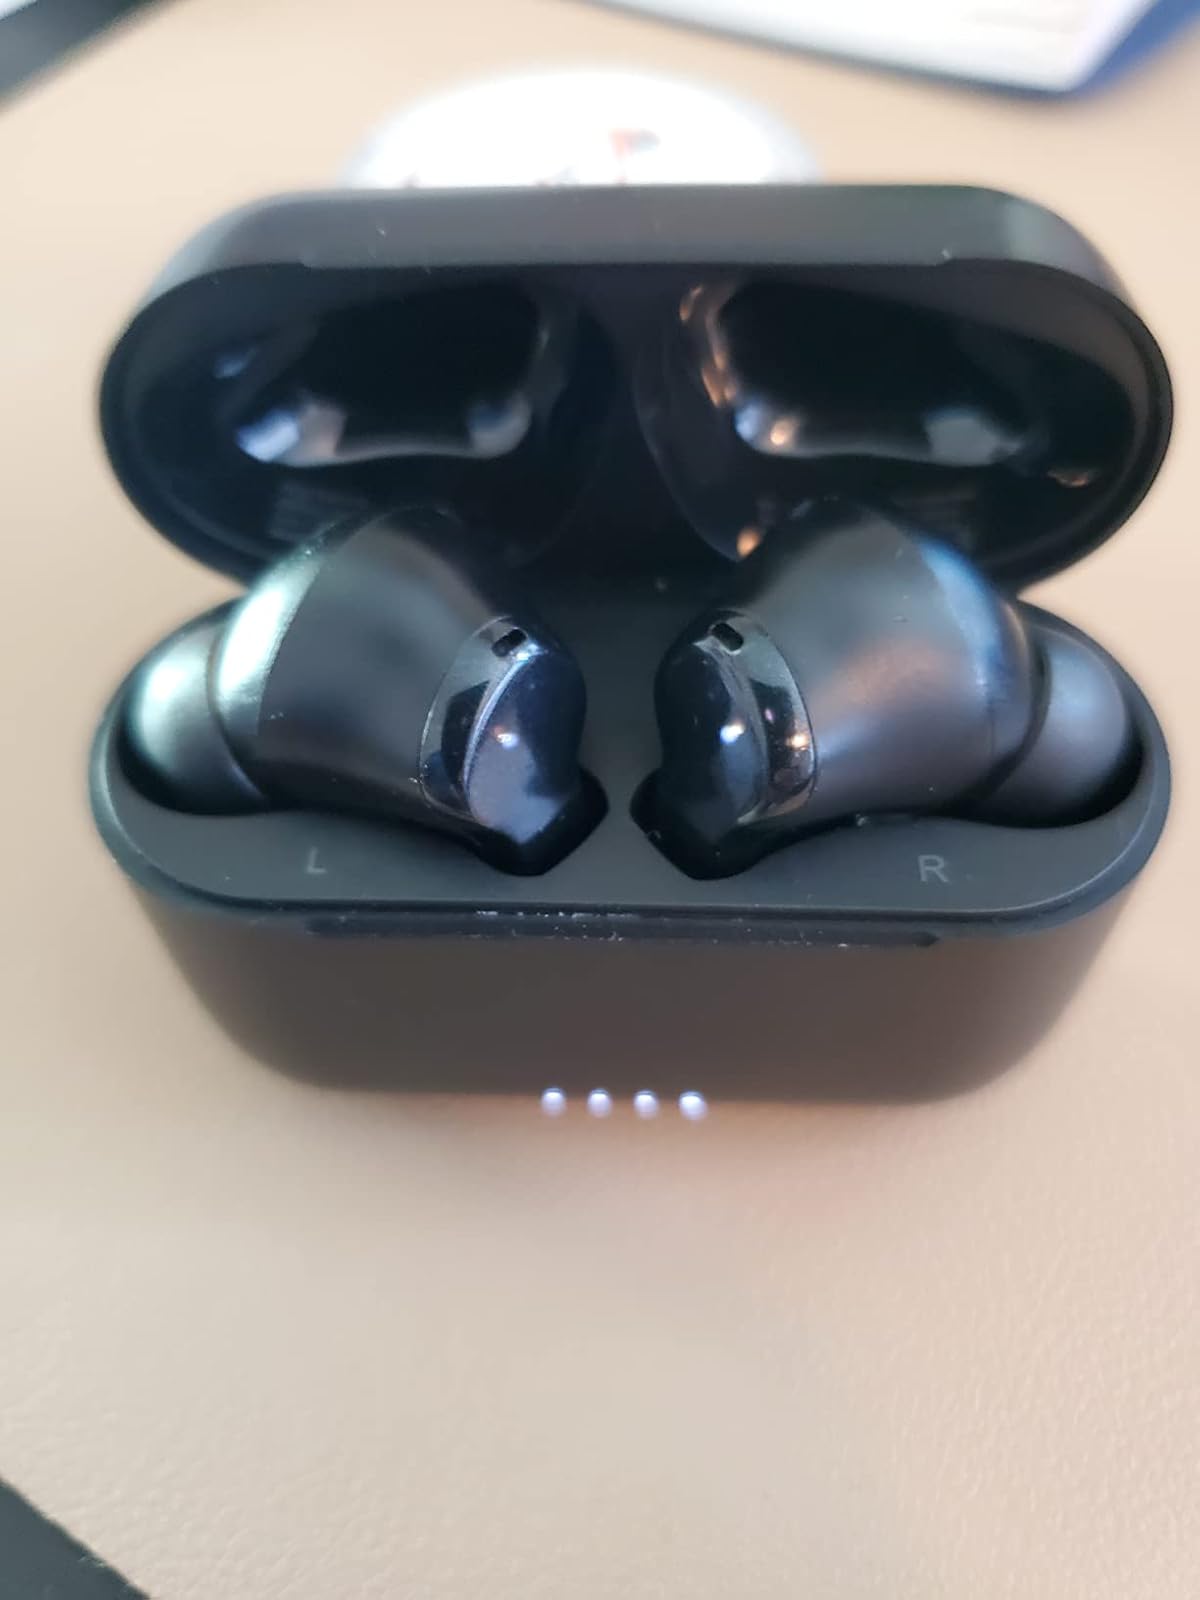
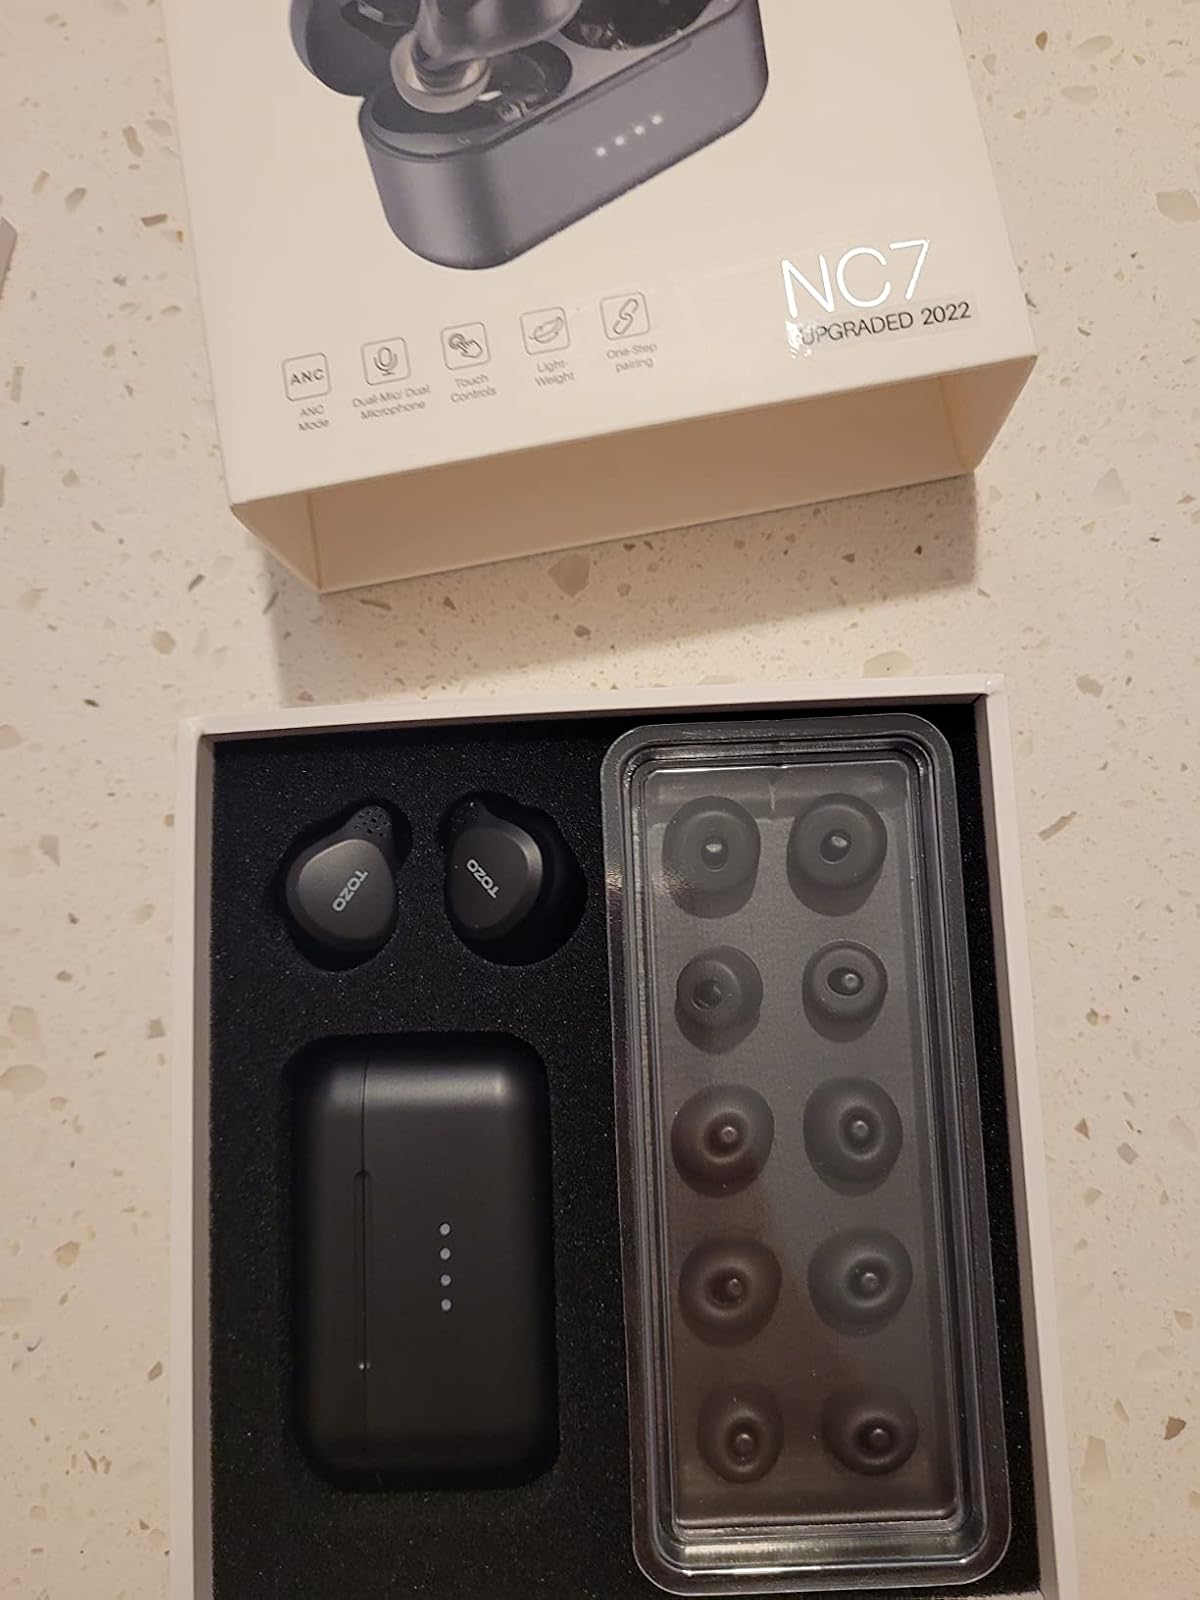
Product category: earbuds
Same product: no